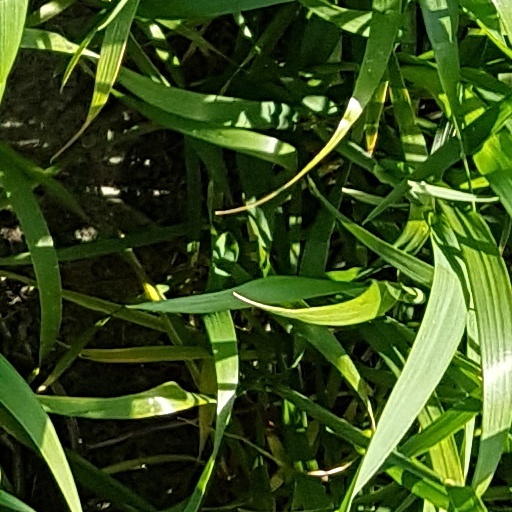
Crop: wheat